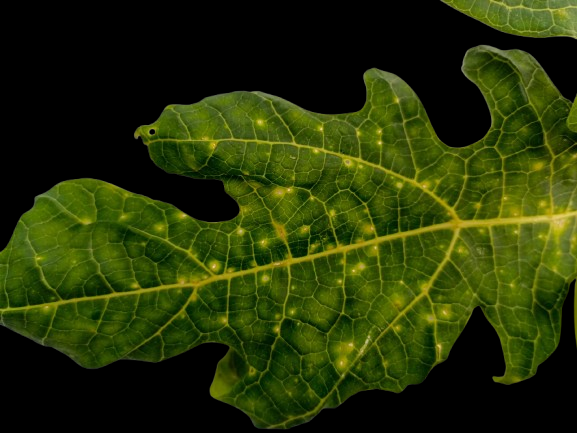
Crop: Papaya
Label: Curled_Yellow_Spot